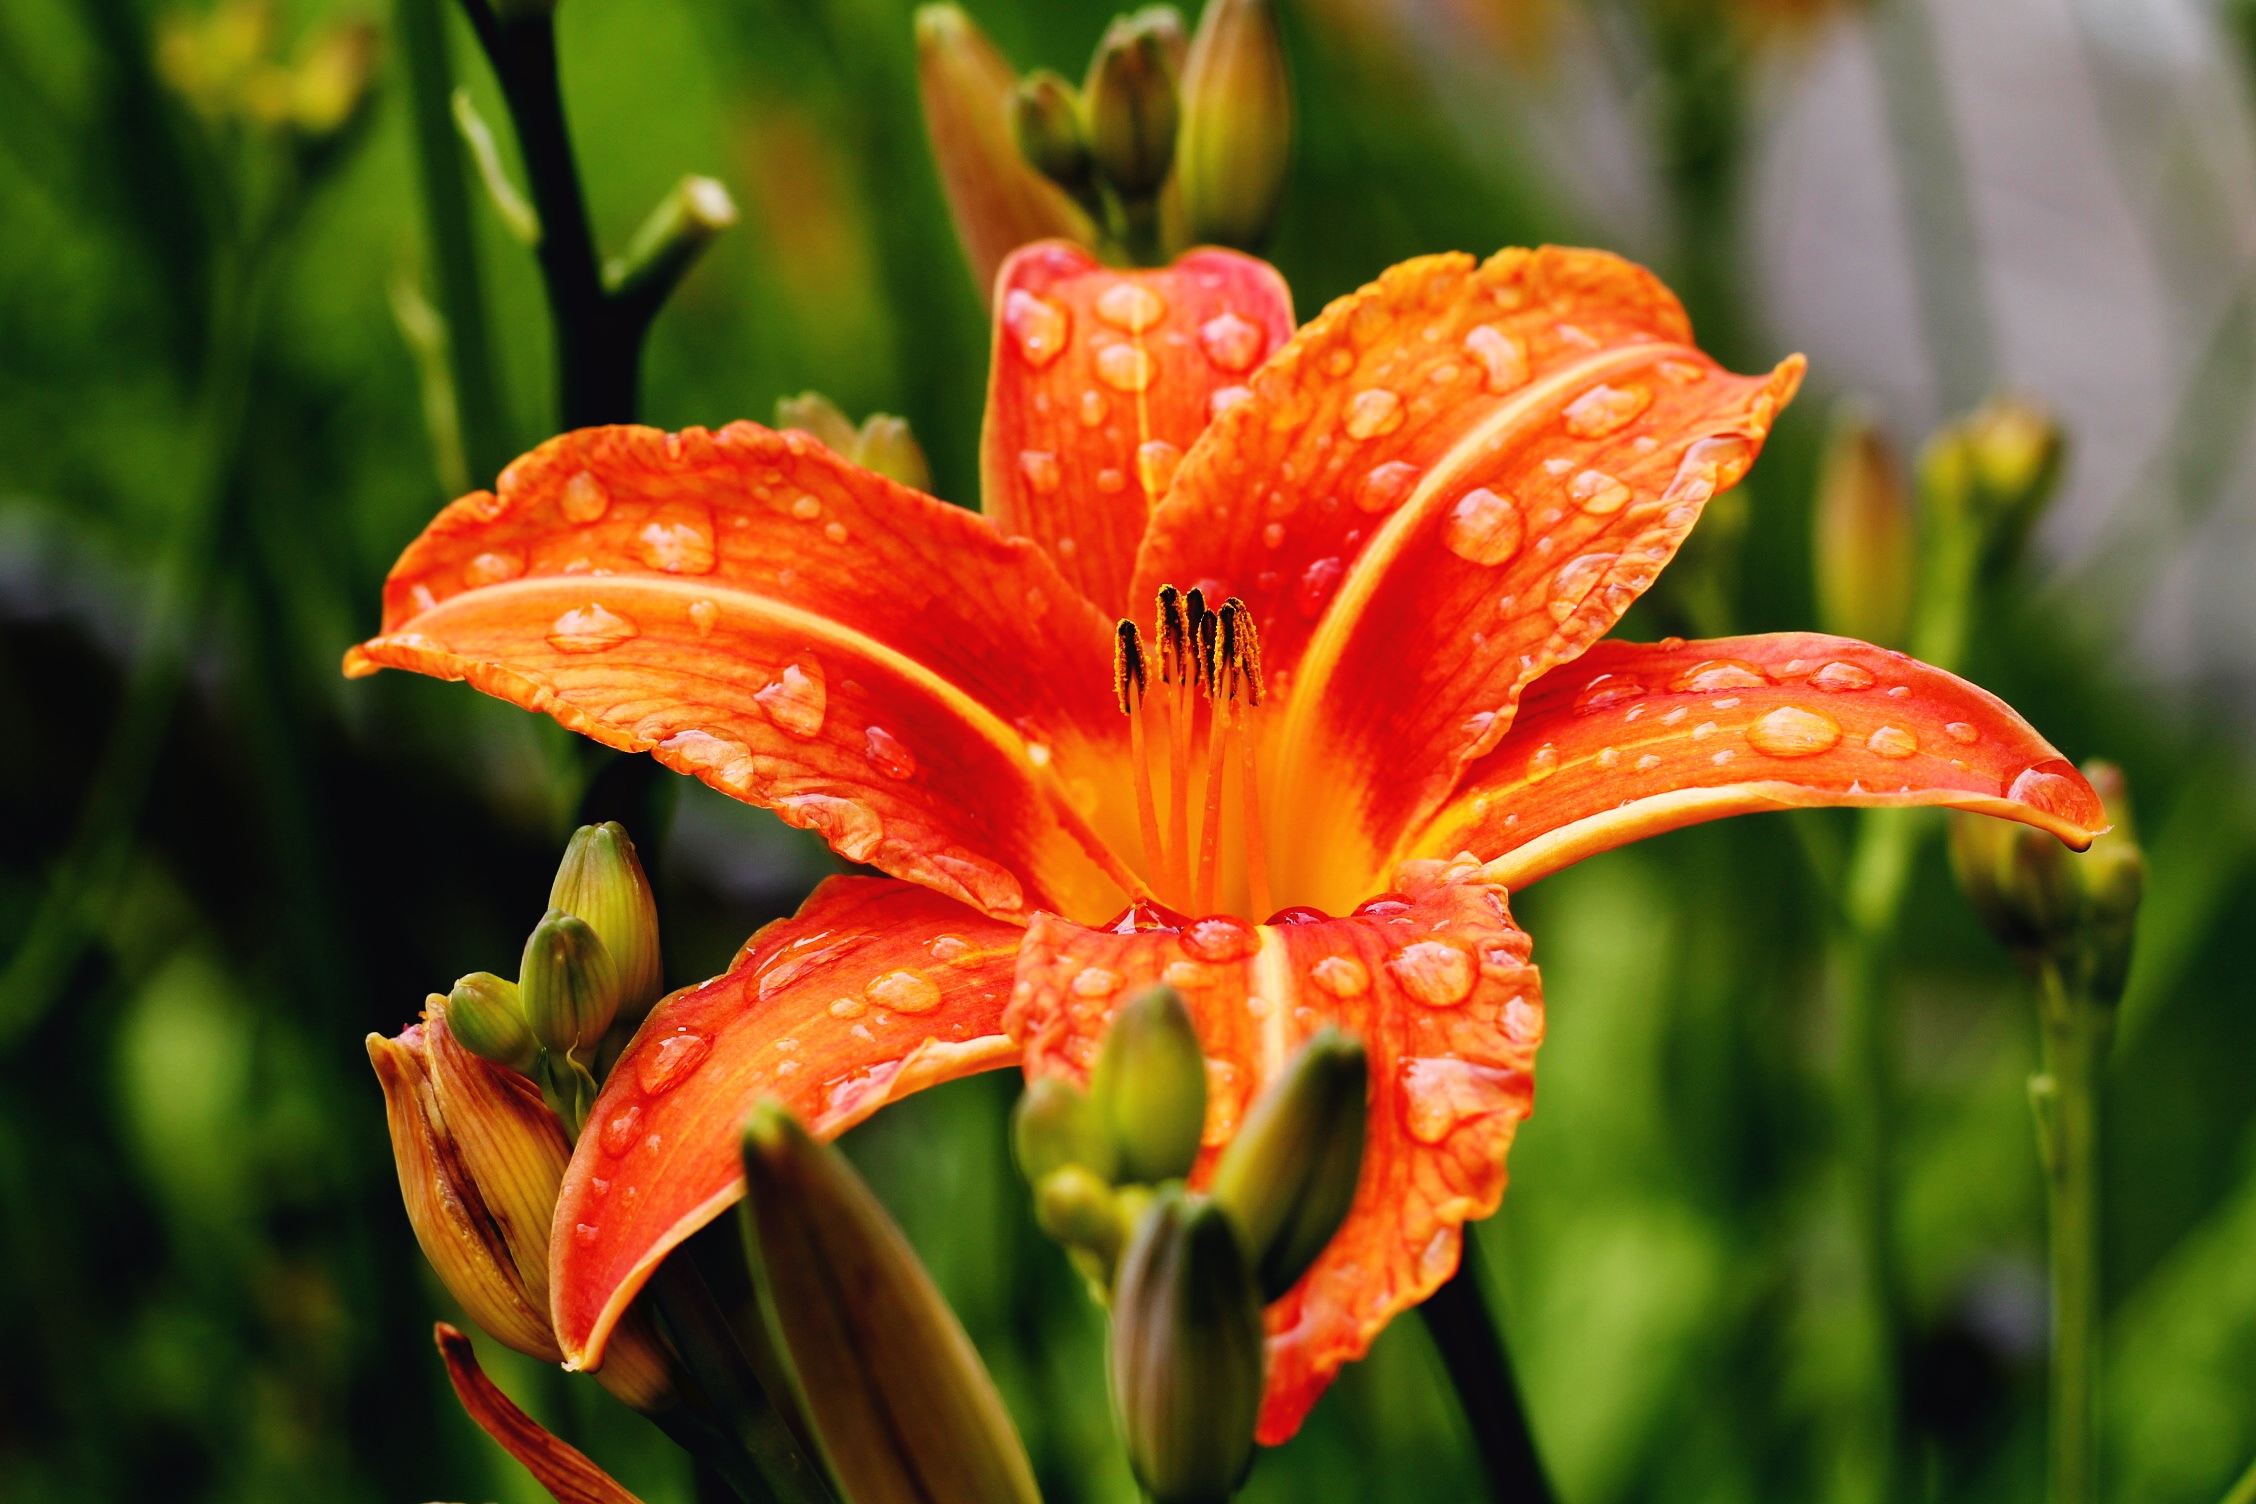
plant, flower, botany, flora, lily, daylily, macro photography, flowering plant, crocosmia, orange lily, plant stem, land plant